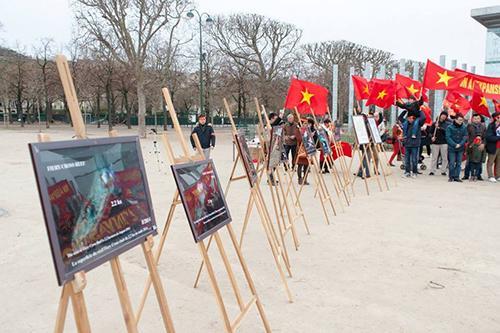
có nhiều bức ảnh được trưng bày ở trên sân